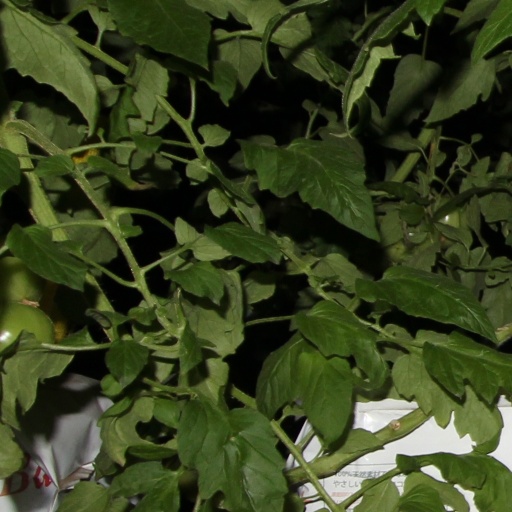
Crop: tomato